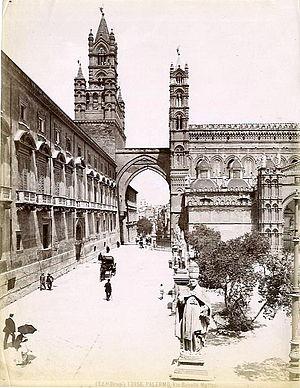
Carlo Brogi est un photographe italien, fils du photographe Giacomo Brogi. Auteur de nombreux portraits, paysages et vues de villes, il prit la suite de son père à la tête de la société des « Edizioni Brogi Firenze », qui continua d'exercer ses activités jusque vers 1950.